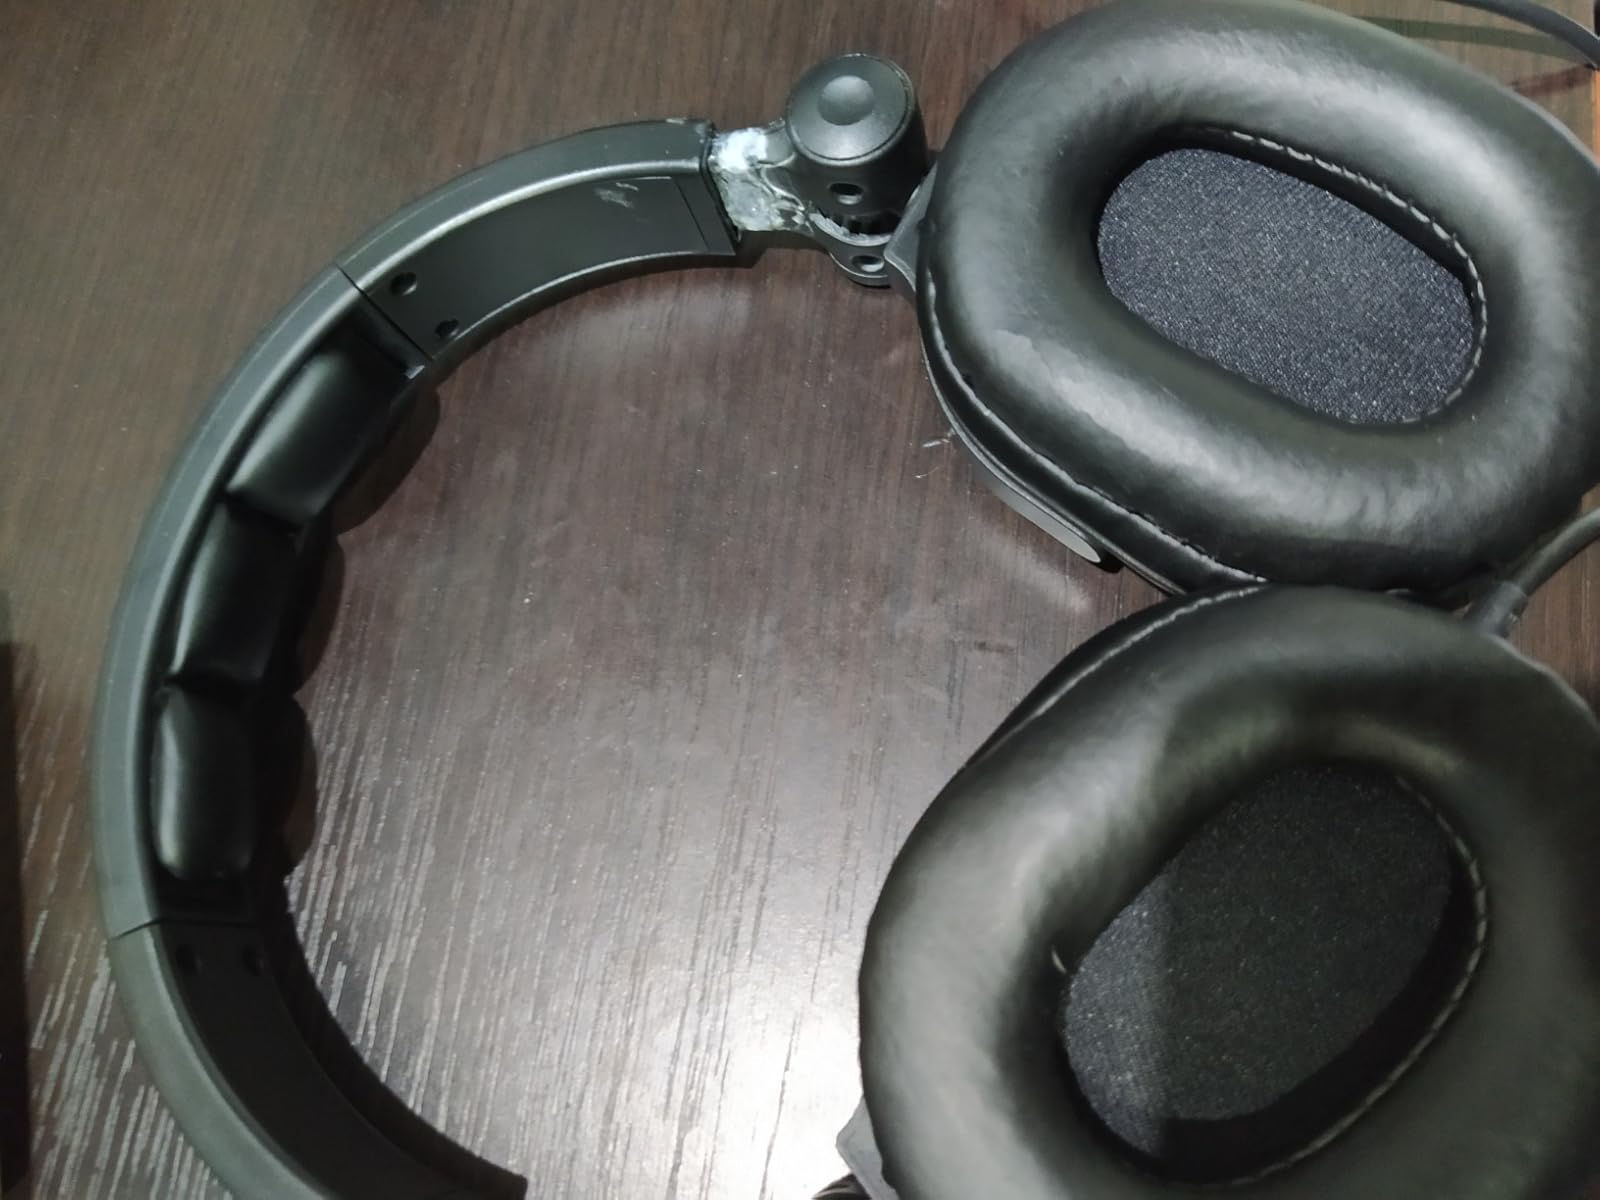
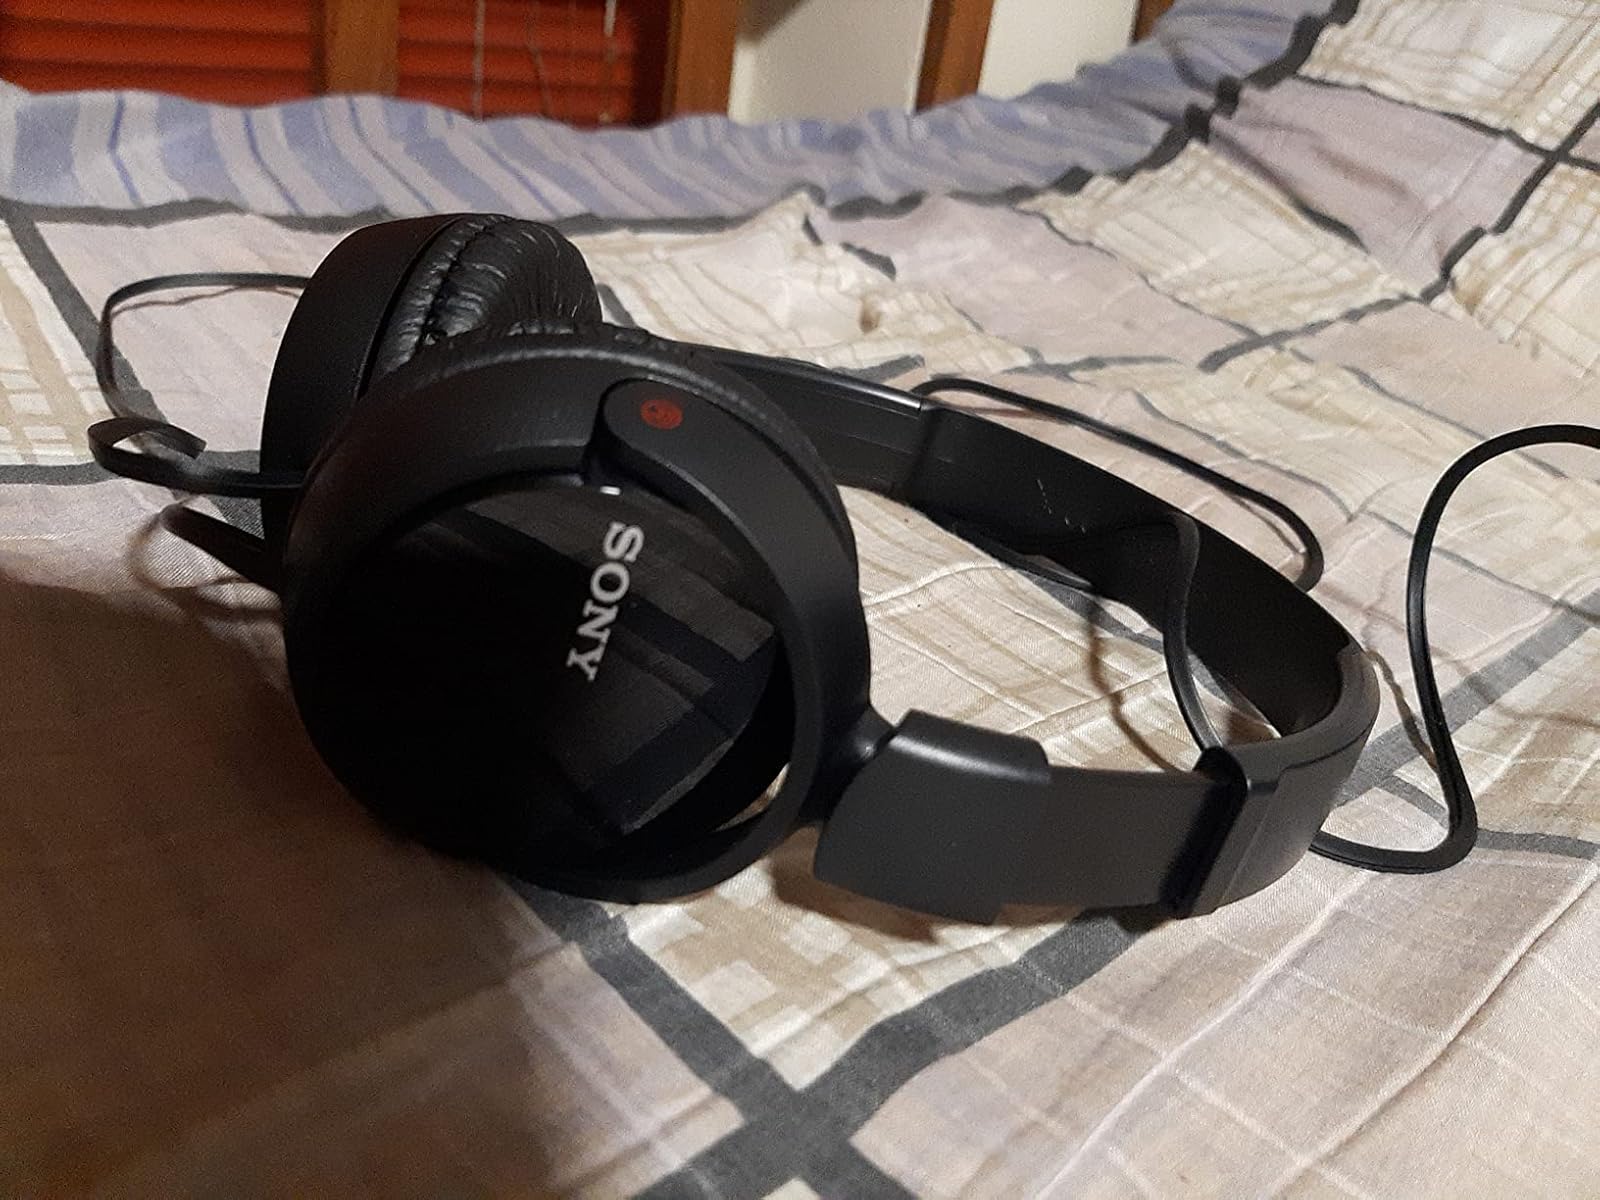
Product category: headphones
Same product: no